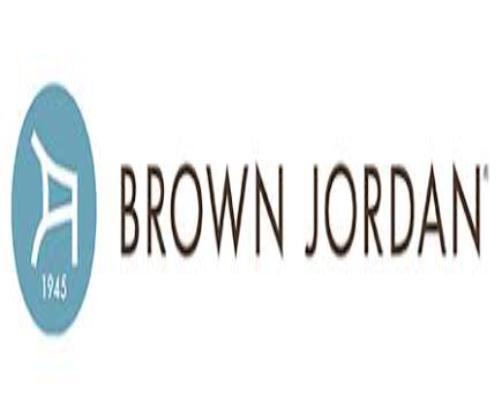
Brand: brown jordan
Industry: Necessities